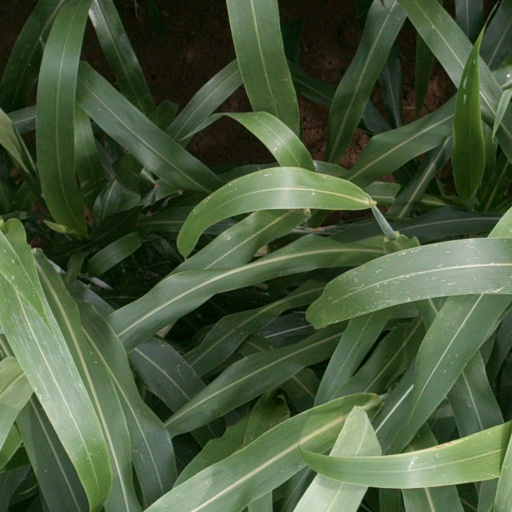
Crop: sorghum